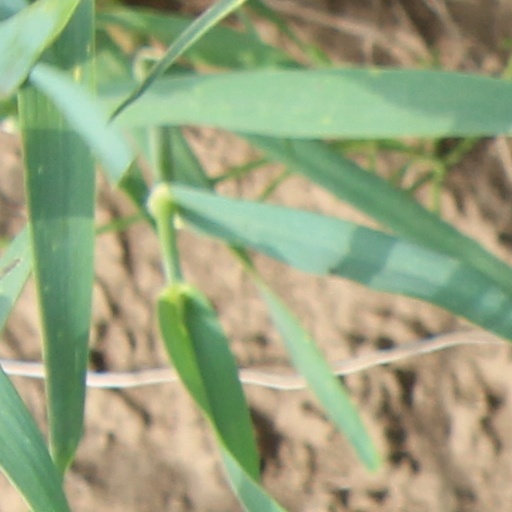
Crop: wheat